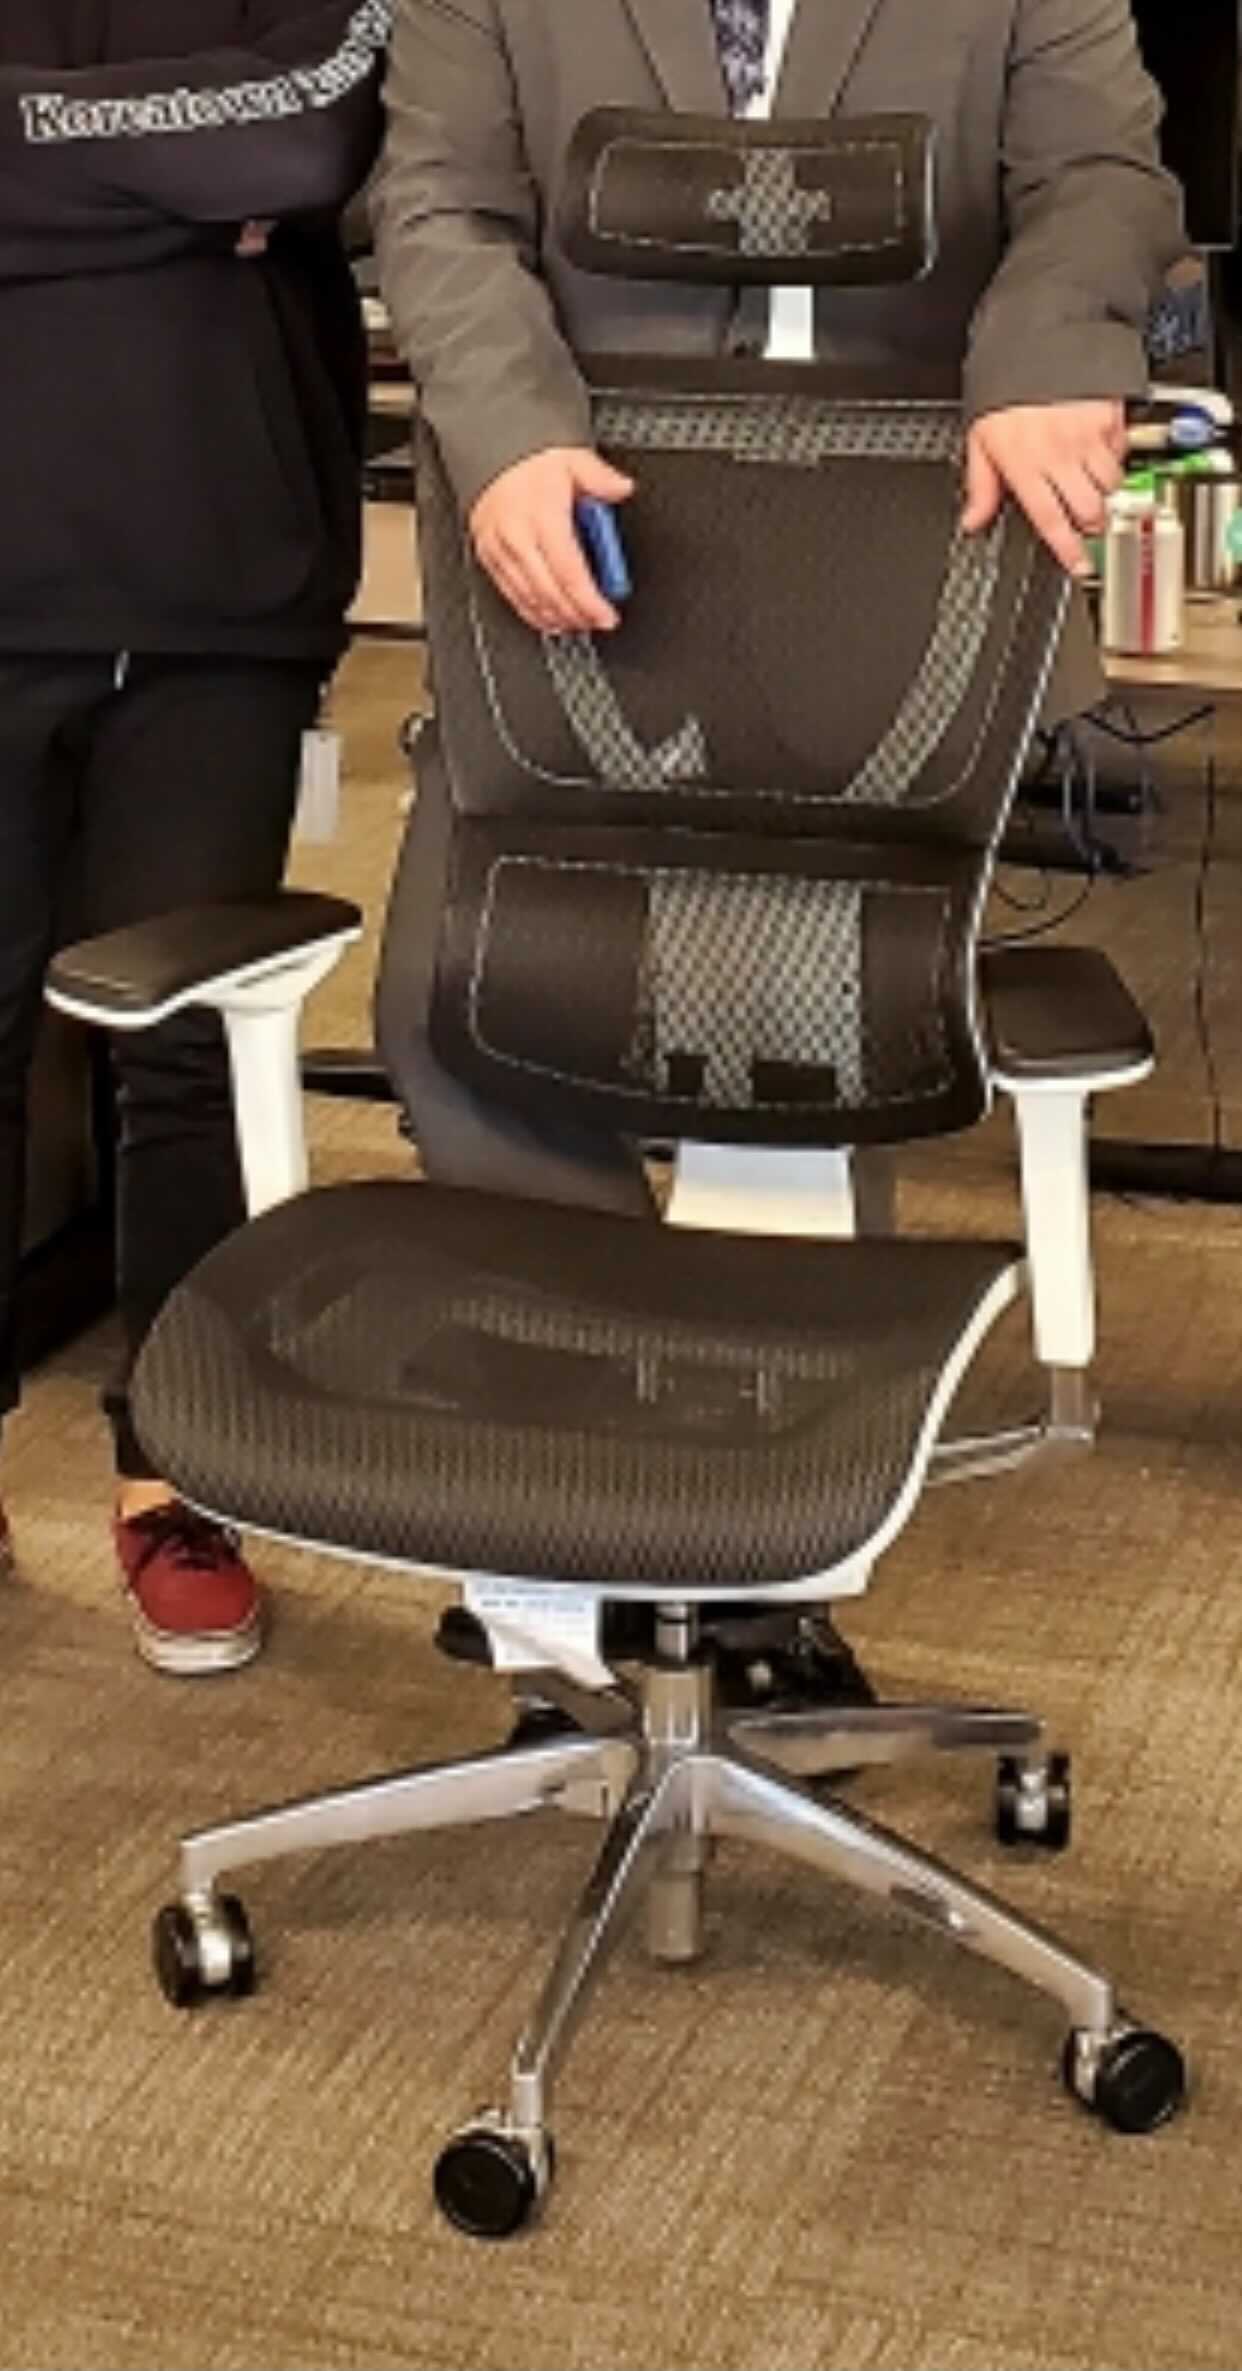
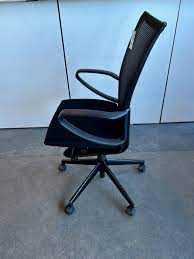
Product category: items_chair
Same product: no